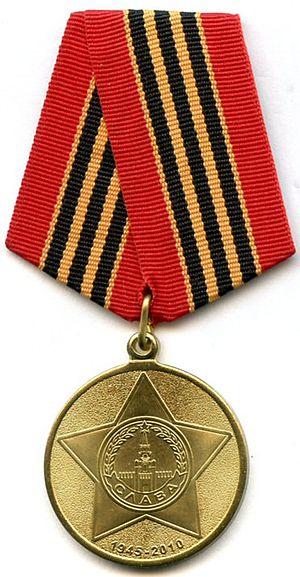
Médaille Commémorative ""65 Ans Depuis la Victoire dans la Grande Guerre Patriotique de 1941-1945"" (avers). Русский: Юбилейная медаль «65 лет Победы в Великой Отечественной войне 1941—1945 гг.» (Аверс)."
La fédération de Russie qui a succédé à l'Union des républiques socialistes soviétiques en 1991 a réorganisé le système des décorations en relevant des ordres disparus avec la révolution bolchévique de 1917, ce afin de créer un lien entre la nouvelle Russie et la Russie impériale, toujours représentée à l'étranger par de nombreux descendants d'exilés, en particulier des familles nobles et bourgeoises de la Russie blanche. Mais des décorations créées pendant la période soviétique ont été conservées, simplement ont-elles été redessinées pour satisfaire aux nouvelles exigences de la nouvelle Russie qui souhaitait effacer les symboles communistes de l'héraldique russe. En revanche de nouvelles décorations ont vu le jour bien qu'elles ressemblent à certaines décorations de l'ancienne Russie tsariste.